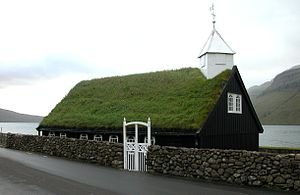
Kollafjørður / Galleri
Kollafjørðurer en færøsk bygd på det sydøstlige Streymoy, cirka 25 km nord for Tórshavn. Bygden ligger på nordsiden af fjorden Kollafjøður. Bygden der udstrækker sig parallelt med den nordlige fjordside, har fiskerihavn og flere fiskefabrikker. Der er fiskerihavn, fiskefabrikker, supermarked, tømmerhandel og vinduefabrikken Atlanticpane. Hvert tredje år har Kollafjørður i begyndelsen af juli en byfest kaldet Sundalagsstevna. På sydsiden af fjorden ligger bygden Signabøur, som 2015 havde 132 indbyggere.